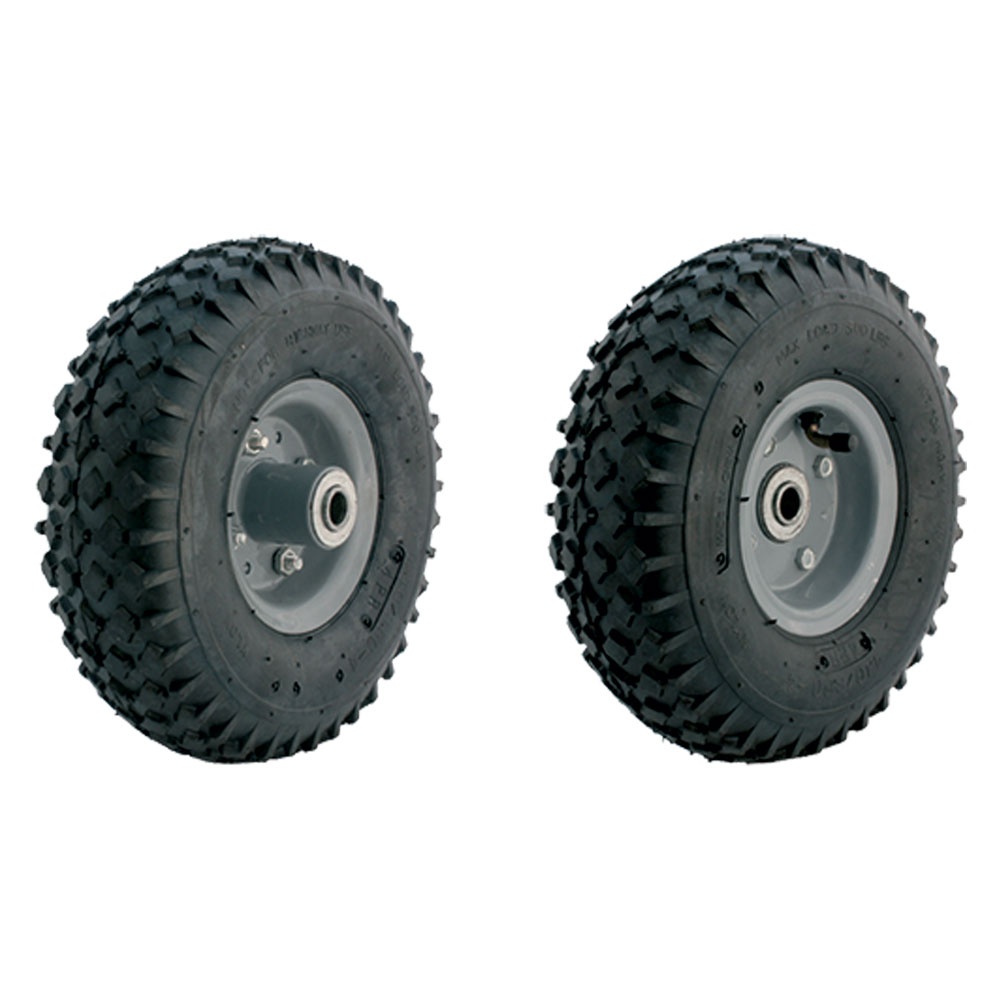
RUOTA PNEUMATICA PER CARRELLI 1 mozzo - Ã¸ mm 250
Disco metallo su cuscinetto. Misura Ã˜ interno mm. 16.
Brand: Marcoline
Category: Home & Garden > Household Supplies > Waste Containment Accessories > Waste Container Wheels